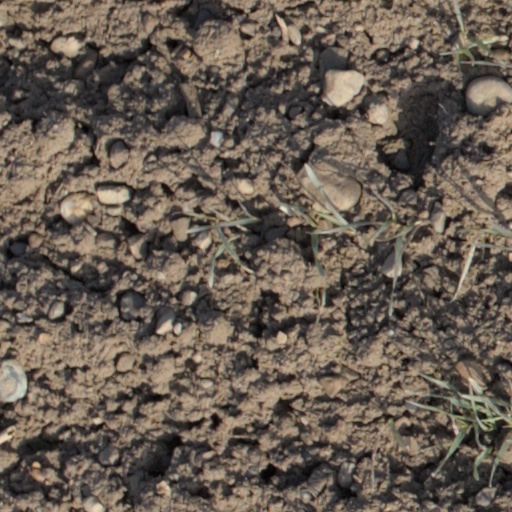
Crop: wheat